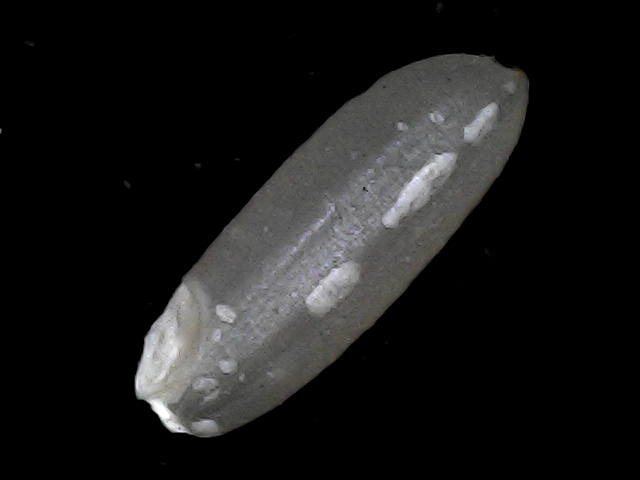
Rice variety: BD93